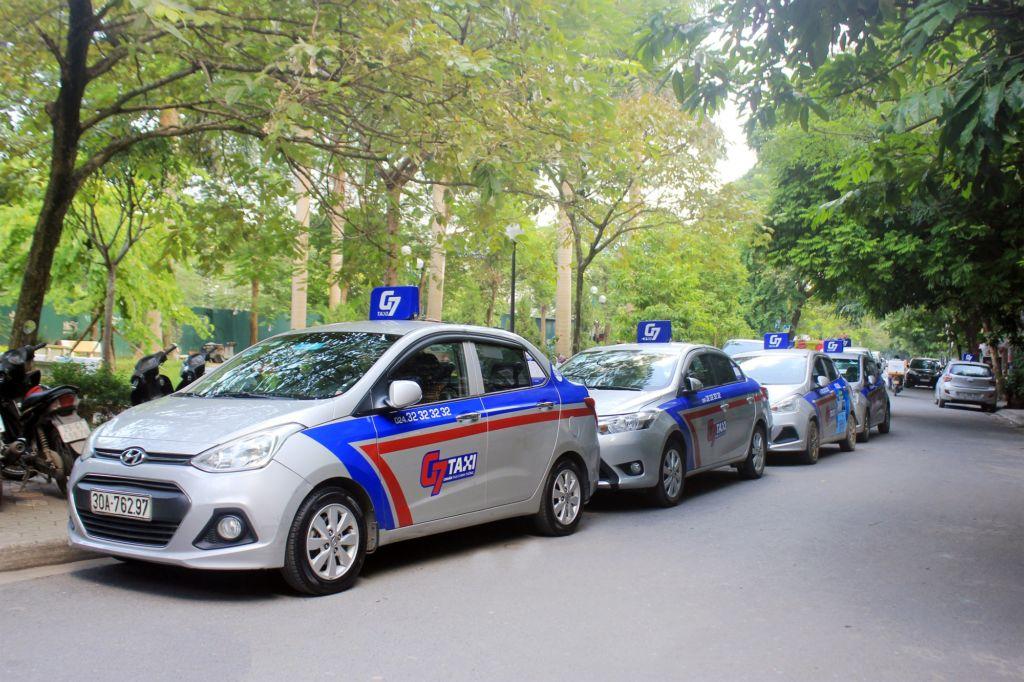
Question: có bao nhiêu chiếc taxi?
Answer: có bốn chiếc taxi